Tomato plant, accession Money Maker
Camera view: tilt-top (135 deg); turntable rotation: 270 degrees
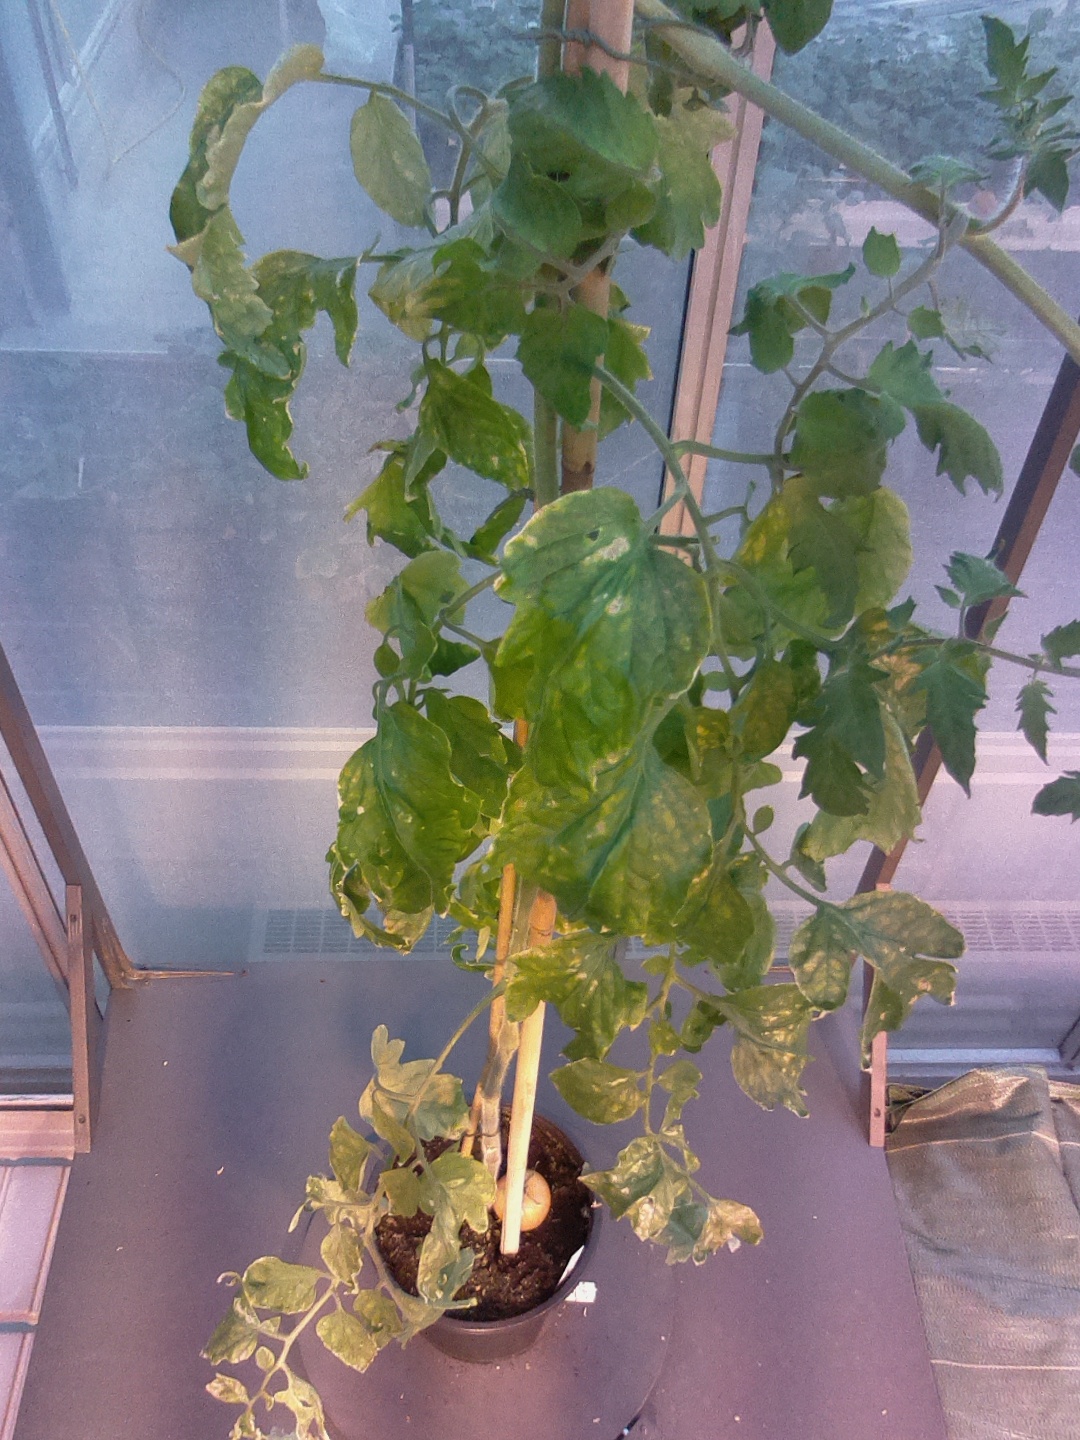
BBCH growth stage 78: 80% -90% of final fruit size